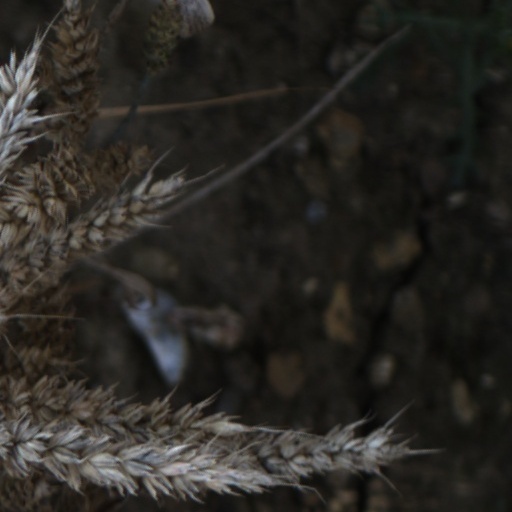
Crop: wheat